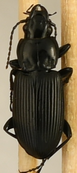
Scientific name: Pterostichus melanarius
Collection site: Woodworth Site (WOOD), plot WOOD_023